Rhoda

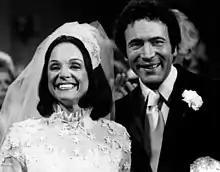
Rhoda and Joe.

Eight weeks into the series, on Monday, October 28, 1974, Rhoda and Joe were married in a special hour-long episode that broke several television viewership records. Heavily publicized, it became the highest-rated television episode of the 1970s, a record it held until the miniseries "Roots" claimed that achievement in 1977. Additionally, on the night of its airing it became the second-most-watched television episode of all time, surpassed only by the 1953 episode of "I Love Lucy" in which Little Ricky was born.